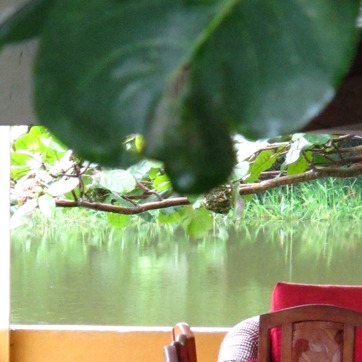
Material: foliage